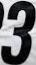
Number: 3